Banal nationalism

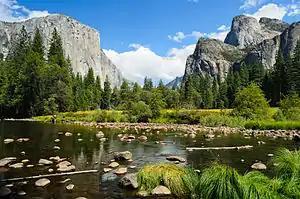
Institutions like Yosemite National Park could be interpreted as an effective form of banal nationalism: an originally natural geographic phenomenon is actively delimited, institutionalized and styled as an item of national importance by political act. This way, the abstract idea of America becomes tangible in ordinary life.

Banal nationalism refers to everyday representations of a nation, which build a sense of shared national identity. Examples include sports nationalism, the use of flags or national anthems in everyday contexts, and gastronationalism.